Ranger Suárez

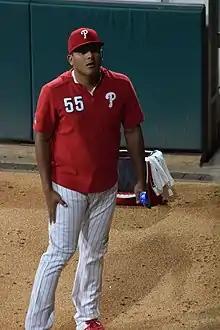
Suarez in 2019

After a rain delay forced a doubleheader against the San Diego Padres, the Phillies needed an extra man in their starting rotation, and Suárez was called up to the major leagues on July 24, 2018. He debuted on July 26, allowing six hits and four runs in five innings, including a pair of two-run home runs from Eugenio Suarez and Tucker Barnhart. Suárez came away with the win, however, as the Phillies hit seven home runs for a 9–4 victory. He was the first left-handed starter to pitch for the Phillies since Adam Morgan in 2016. Suárez played four games with the Phillies in 2018, starting three, and posted a 1–1 record with a 5.40 ERA and 11 strikeouts in 15 innings.